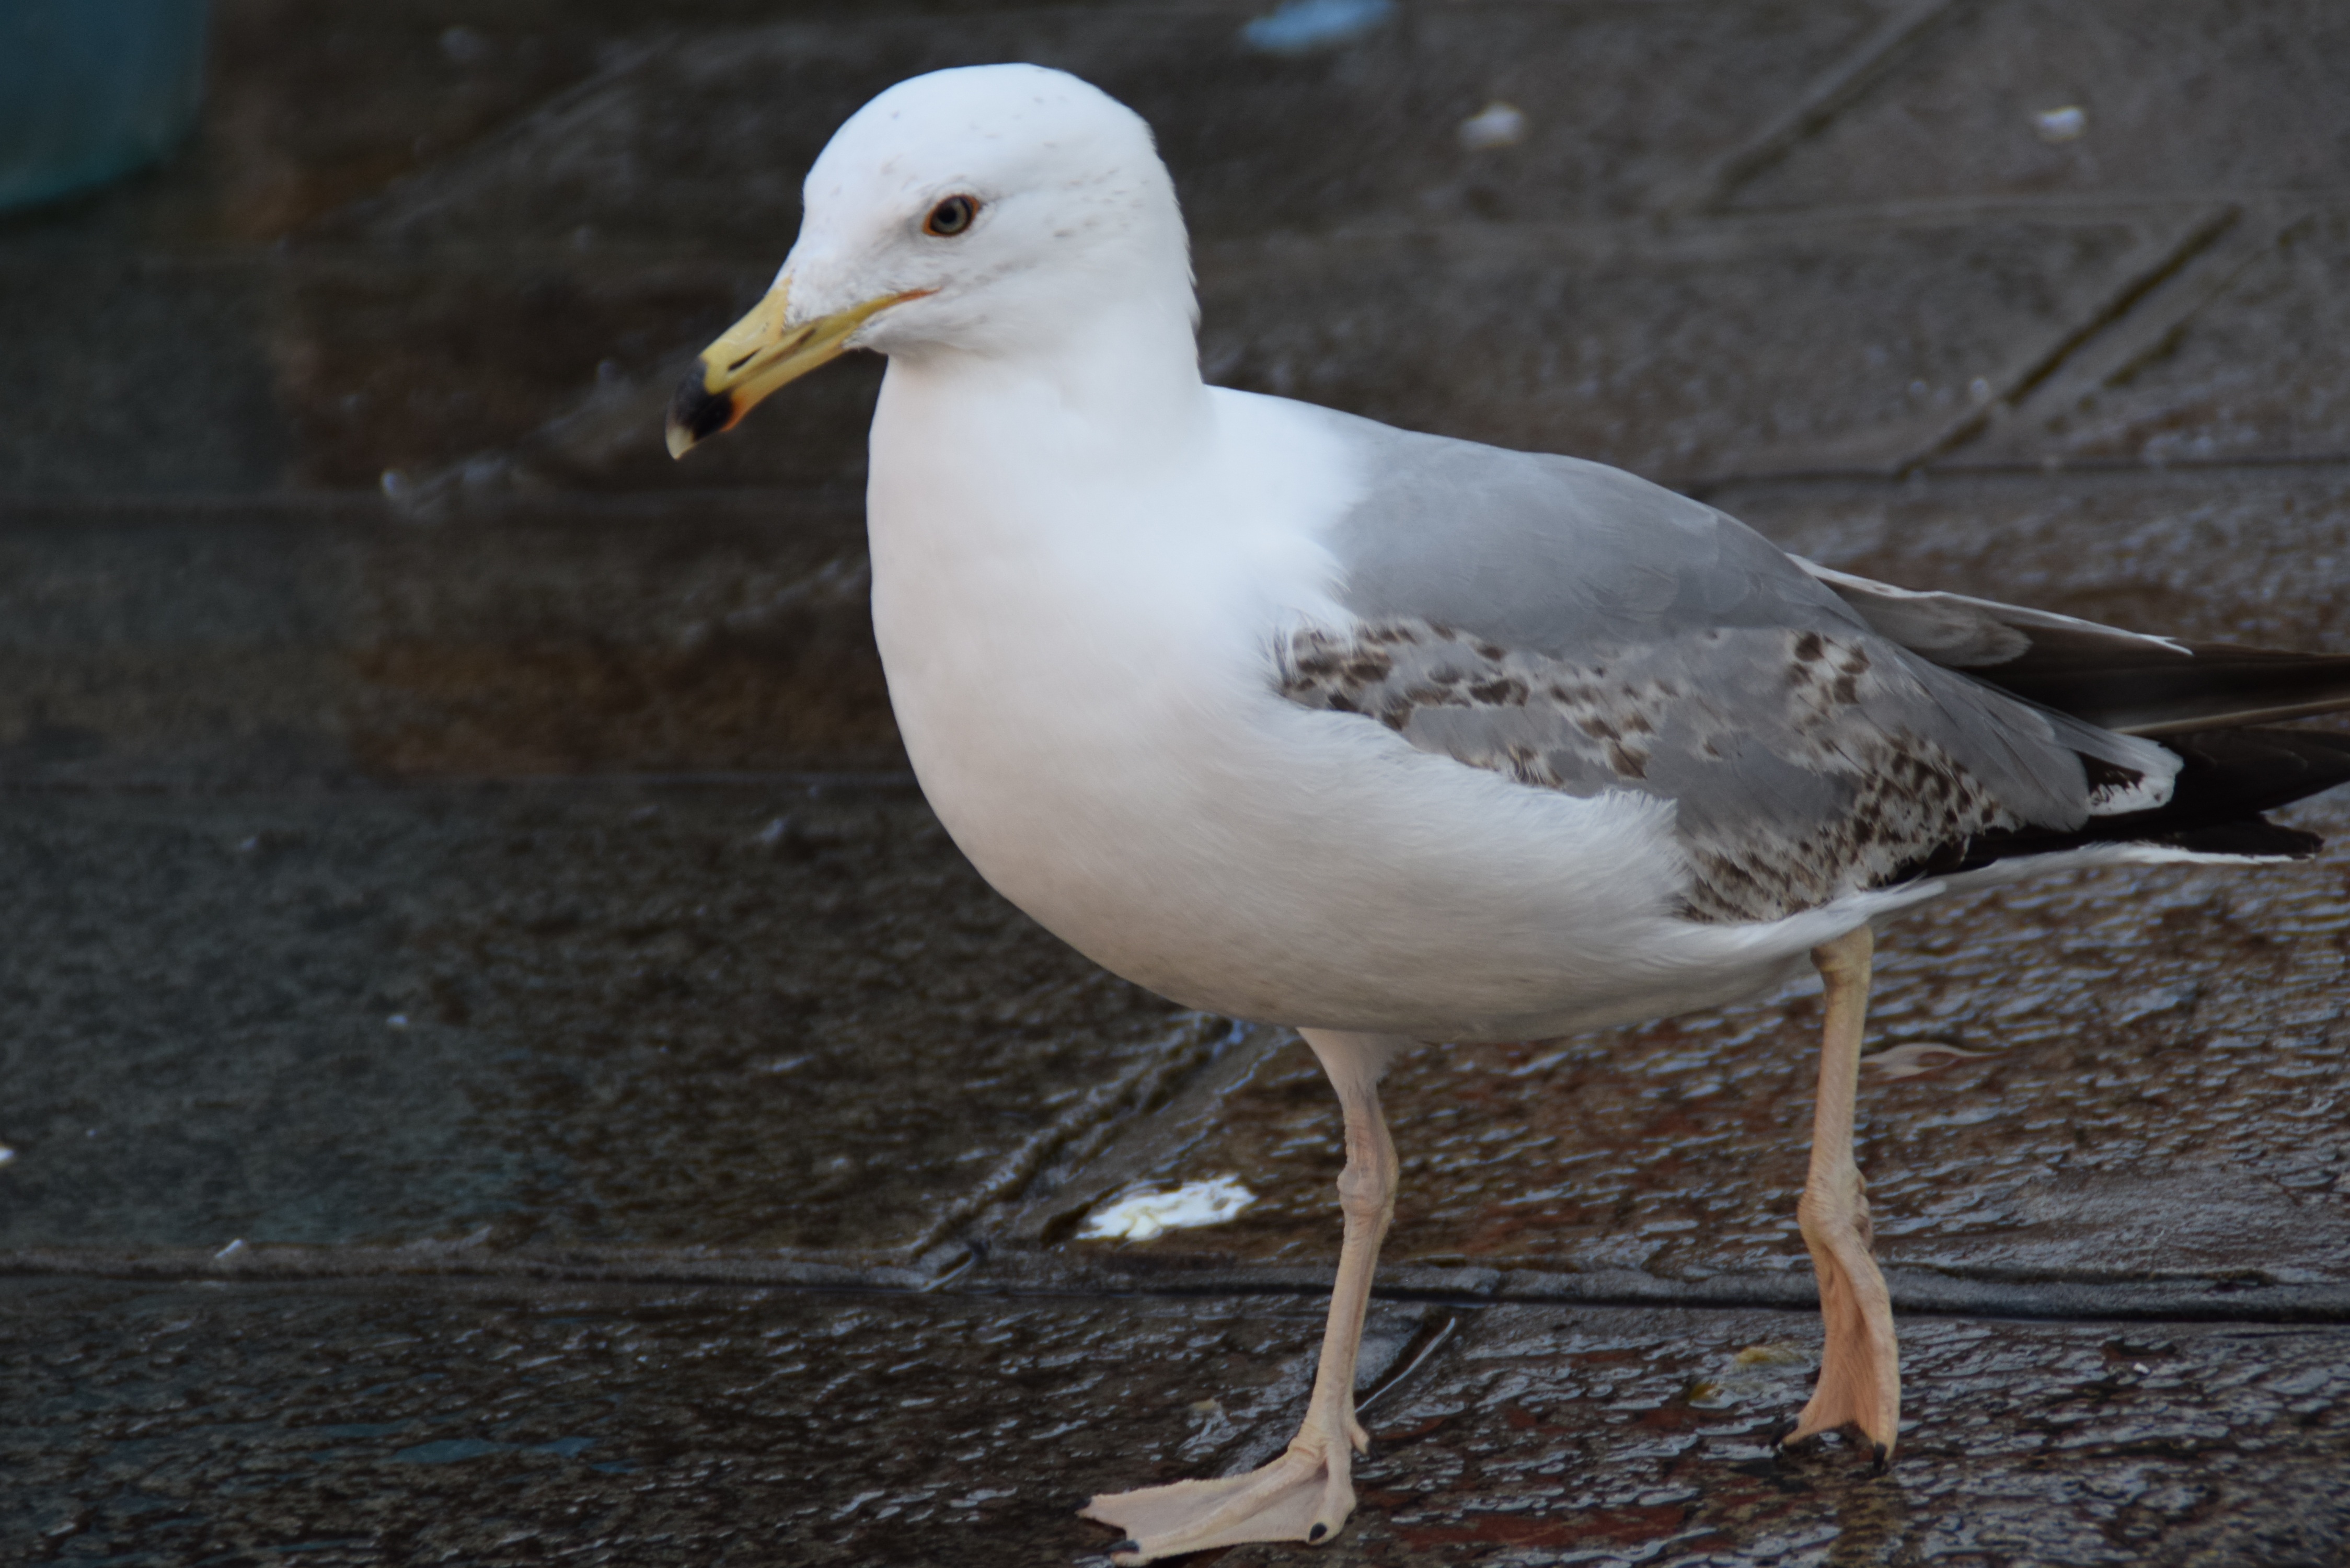
bird, gull, beak, vertebrate, european herring gull, fauna, wildlife, seabird, charadriiformes, great black backed gull, shorebird